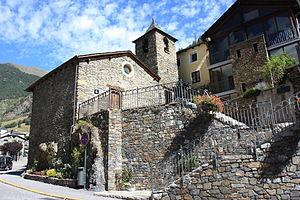
L'église Sant Andreu d'Arinsal est une église construite dans le village d'Arinsal en Andorre.